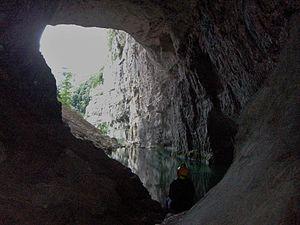
Le porche de Bournillon est le plus haut du Dauphiné.
La grotte de Bournillon est située sur la commune de Chatelus dans le cirque de Bournillon dans le massif du Vercors à l'altitude de 418 mètres. Elle est une des principales exurgences du Vercors et possède des crues pouvant atteindre 80 mètres cubes par seconde.
Les gorges de la Bourne sont un canyon au fond duquel coule la rivière Bourne. Elles relient Pont-en-Royans à Villard-de-Lans dans le massif du Vercors.
La spéléologie est l'activité qui consiste à rechercher, repérer, explorer, étudier, cartographier ou visiter les cavités souterraines, naturelles, anthropiques ou artificielles, puis à partager ses connaissances. Celui qui pratique ainsi est appelé un spéléologue.
Châtelus est une commune française située dans le département de l'Isère en région Auvergne-Rhône-Alpes. Elle fait partie de la communauté de communes de Saint-Marcellin Vercors Isère Communauté.